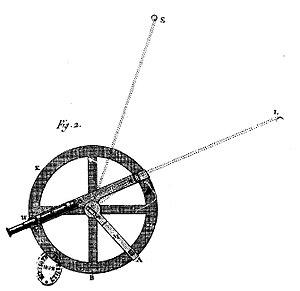
Améliorations du cercle de Mayer par Borda
Un cercle de réflexion est un ancien instrument de mesure angulaire employé à la fin du XVIIIᵉ siècle essentiellement en navigation pour faire le point en mer. Inventé par Mayer et amélioré par Borda, cet instrument s'inspire à l'origine de l'octant qui donnait la hauteur du Soleil au-dessus de l'horizon. De par sa conception, il permet la répétition des mesures sans lectures intermédiaires. Ainsi certaines erreurs sont-elles réduites. Son exactitude angulaire dépend du nombre de répétitions ; la résolution du cercle de réflexion de Borda est de l'ordre de la minute de degré.